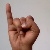
The image shows a hand gesture representing the letter 'I' in Indian Sign Language.